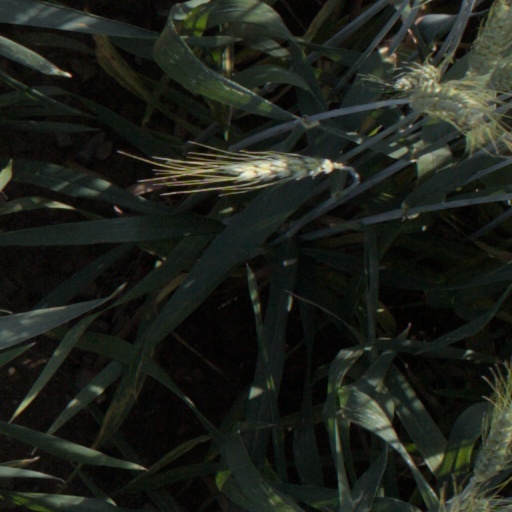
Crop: wheat